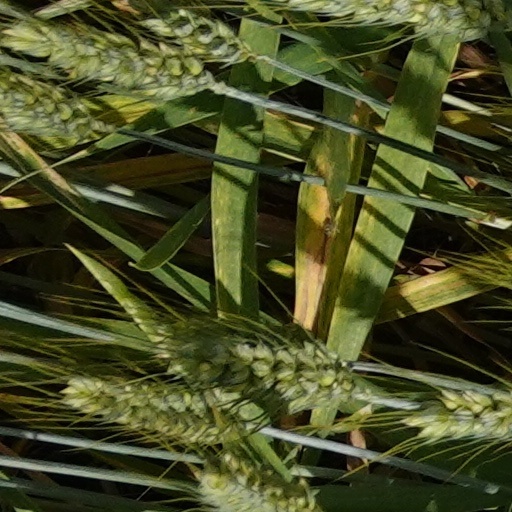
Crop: wheat